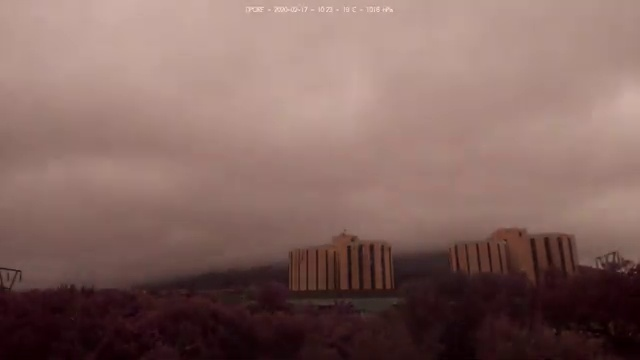
Fire: no
Smoke: no